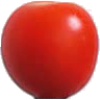
Label: Tomato Cherry Red 1